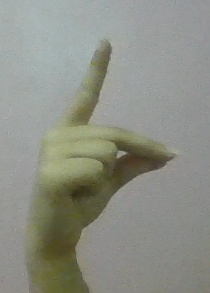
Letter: ta